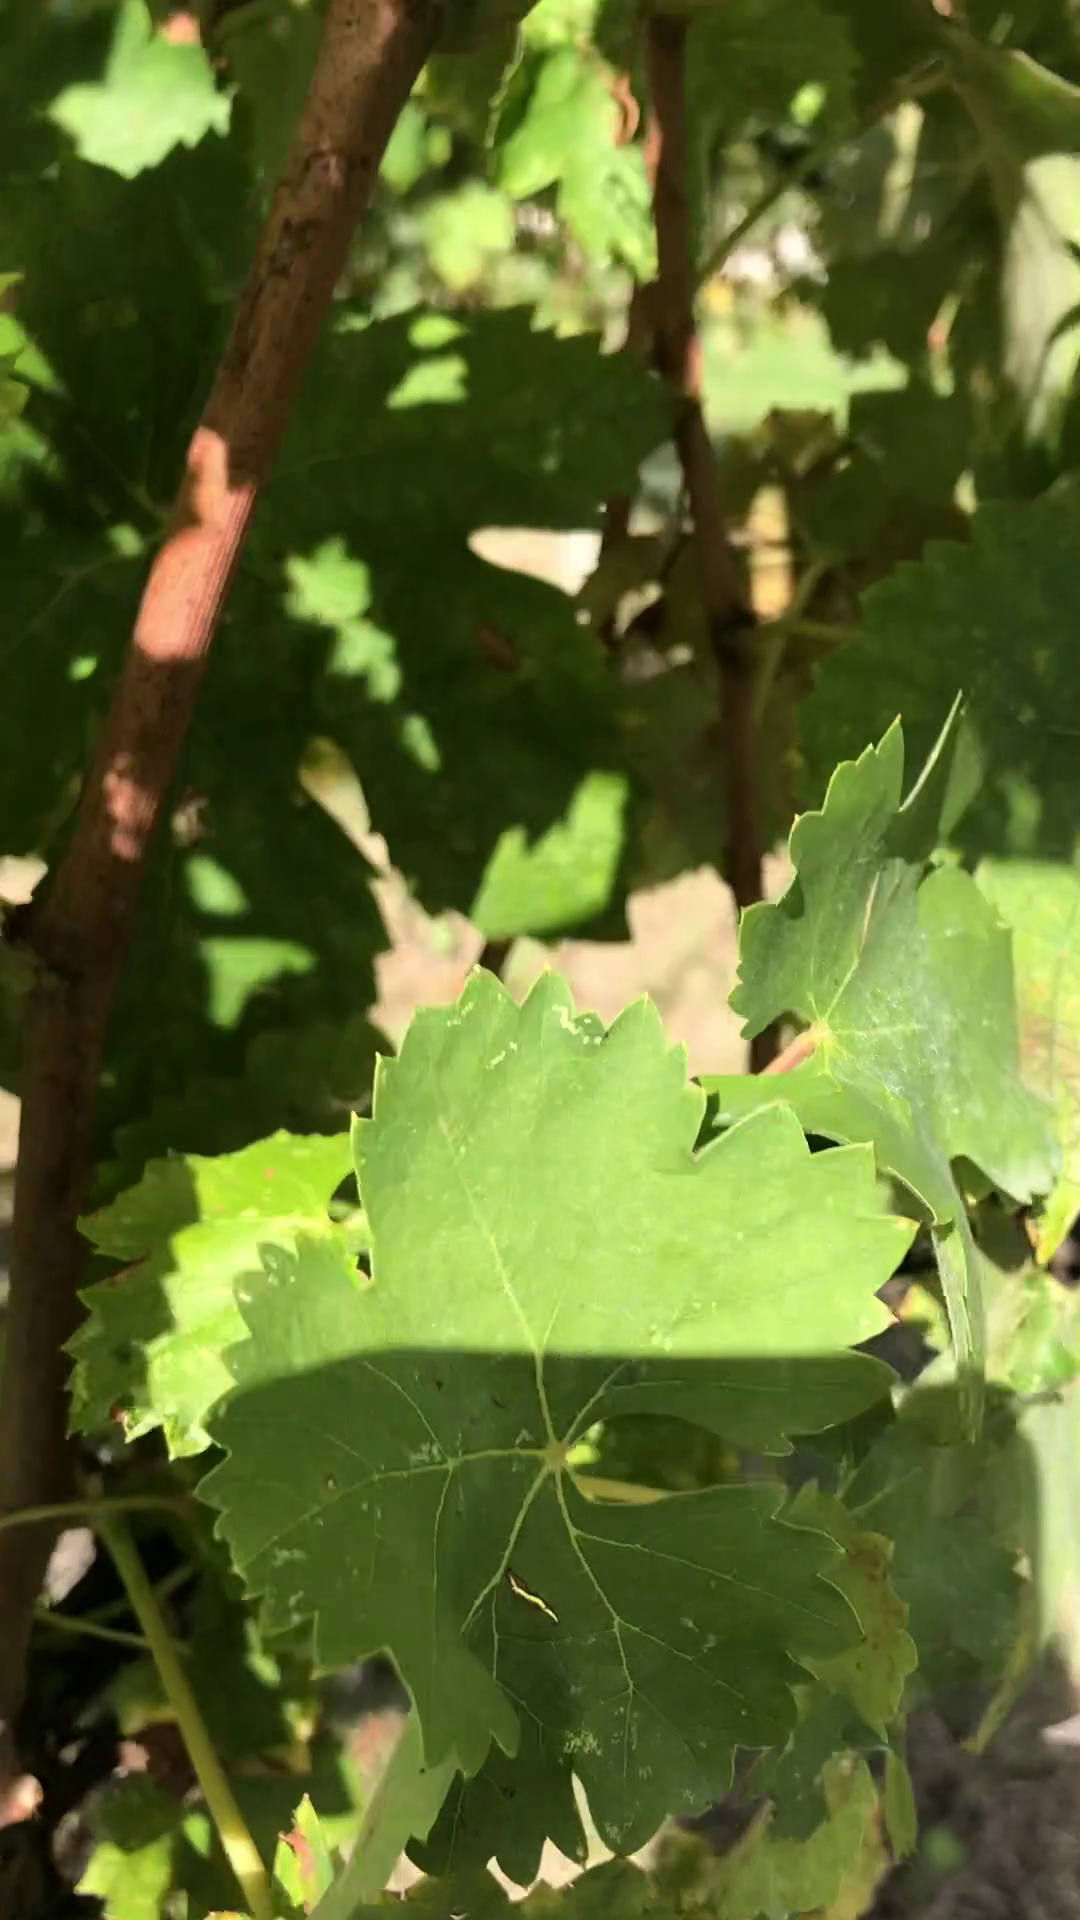
Label: healthy